The Way (Ariana Grande song)

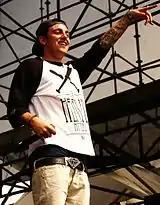
Rapper Mac Miller was featured on "The Way".

On December 12, 2011, Grande released her debut single "Put Your Hearts Up", which is a bubblegum pop song with a vastly different style of music and target demographic than "The Way." Whereas the lyrics in "The Way" deal with the subject of a flirty, romantic relationship, some sections with sexual implications, "Put Your Hearts Up" was a song aimed at young audiences, with lyrics about making the world a better place. During a radio interview on KIIS-FM on March 25, 2013 about her debut single, Grande confessed that she had in fact "hated" both the music video for and the song itself, considering it to be "a terrible first impression". She added that she had wanted to "pretend it never happened before it already happened" and that she had felt no enthusiasm to promote the song at the time. In a 2013 interview with "Billboard", Grande implied that her music needed to relate to her maturing personality. Although she insisted on being "there for [her] younger fans" while portraying Cat Valentine on the American teen sitcom "Sam & Cat" (2013), Grande also wanted to perform music as a result of "growing up".